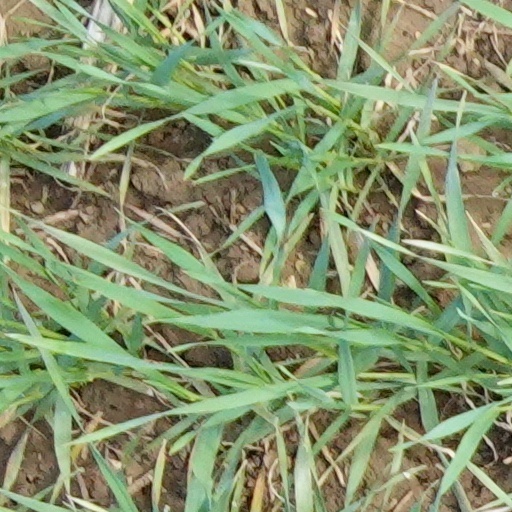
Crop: wheat